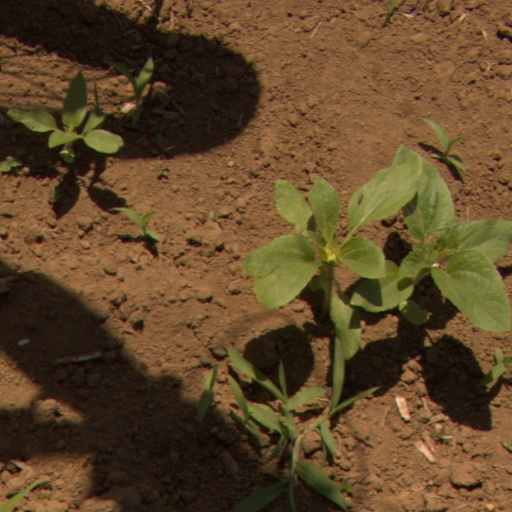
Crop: Jerusalem artichoke